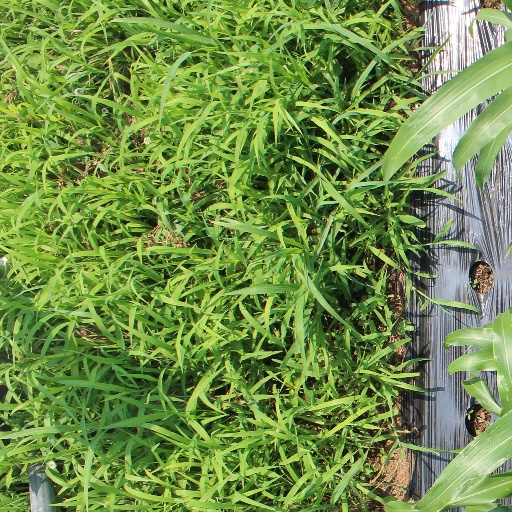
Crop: sorghum